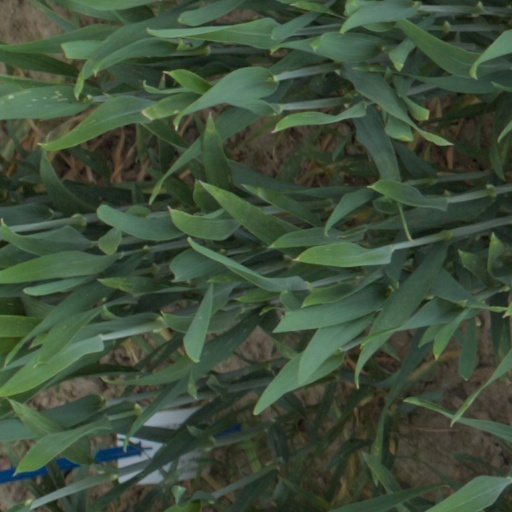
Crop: wheat